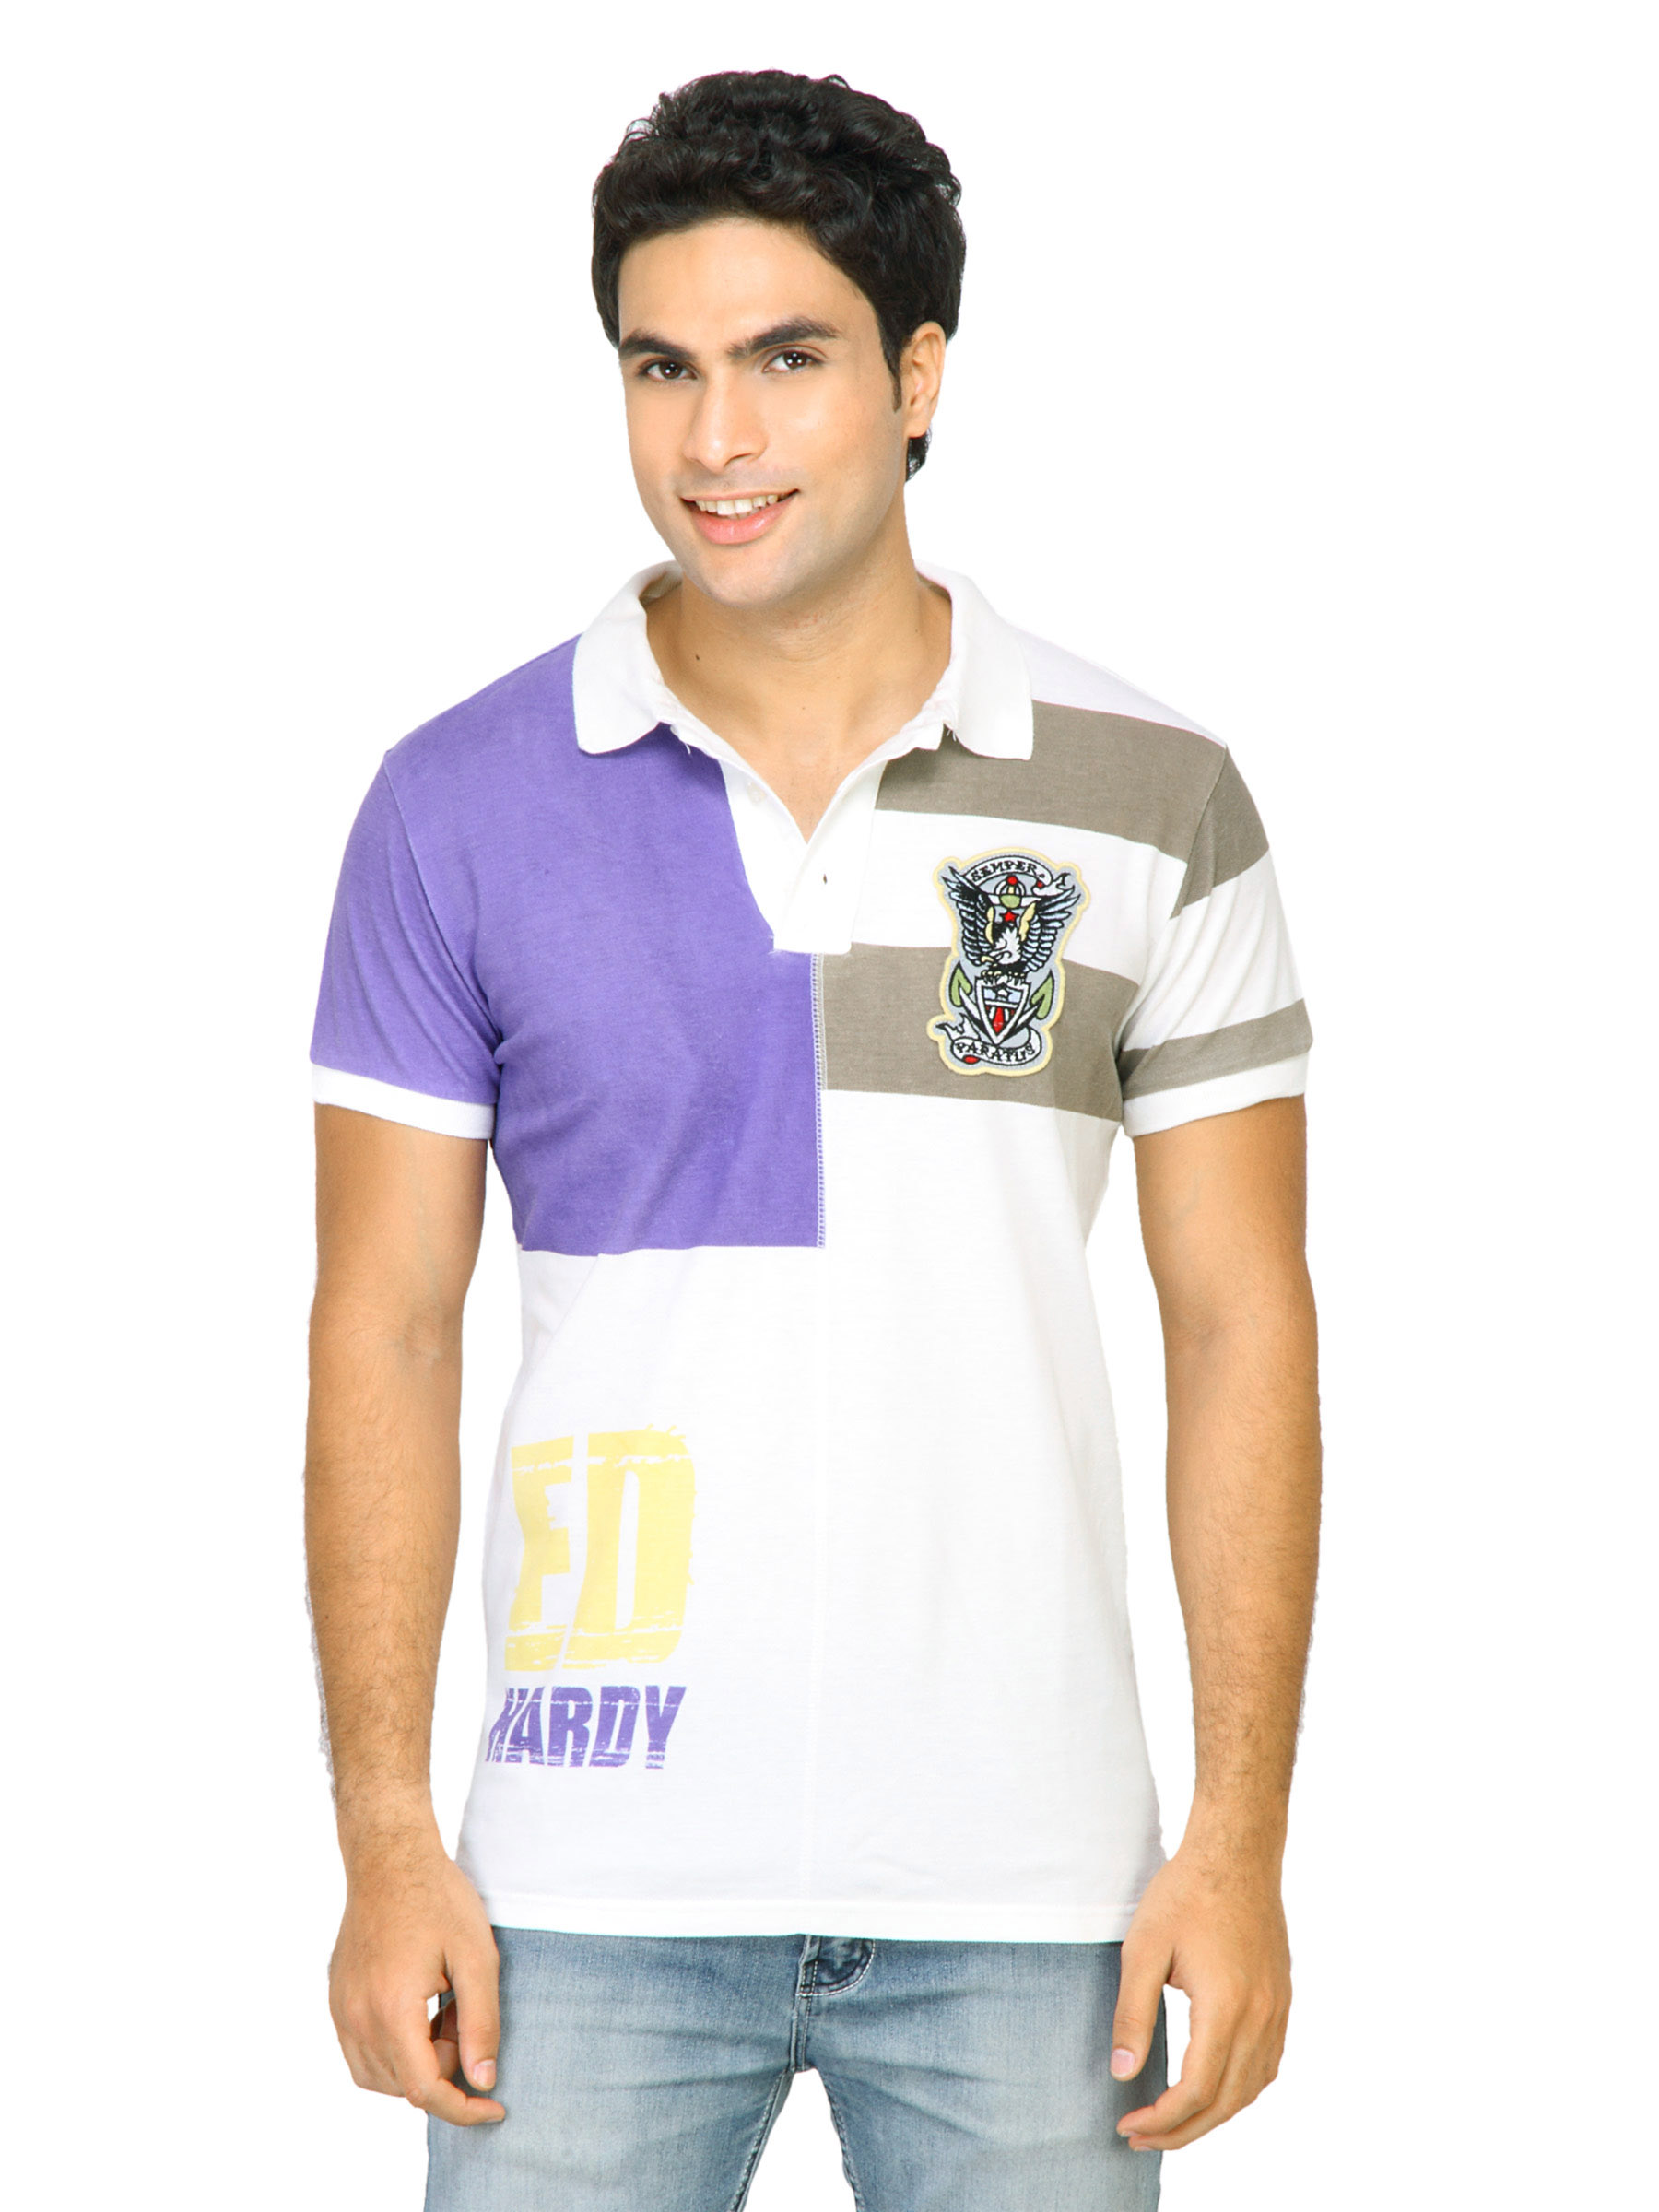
Ed Hardy Men Don.Ed White Tshirts
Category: Apparel / Topwear / Tshirts
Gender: Men
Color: White
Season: Fall 2011
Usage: Casual